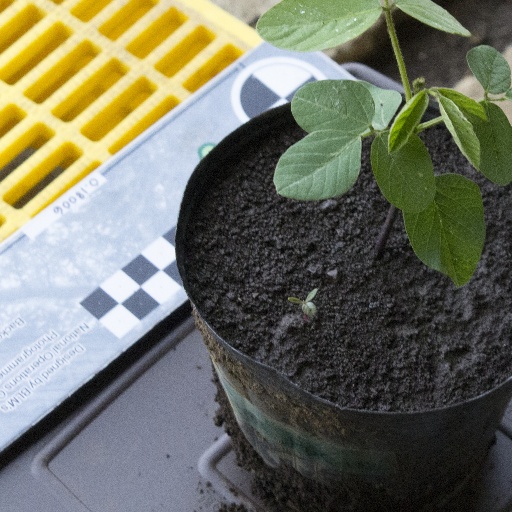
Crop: soybean